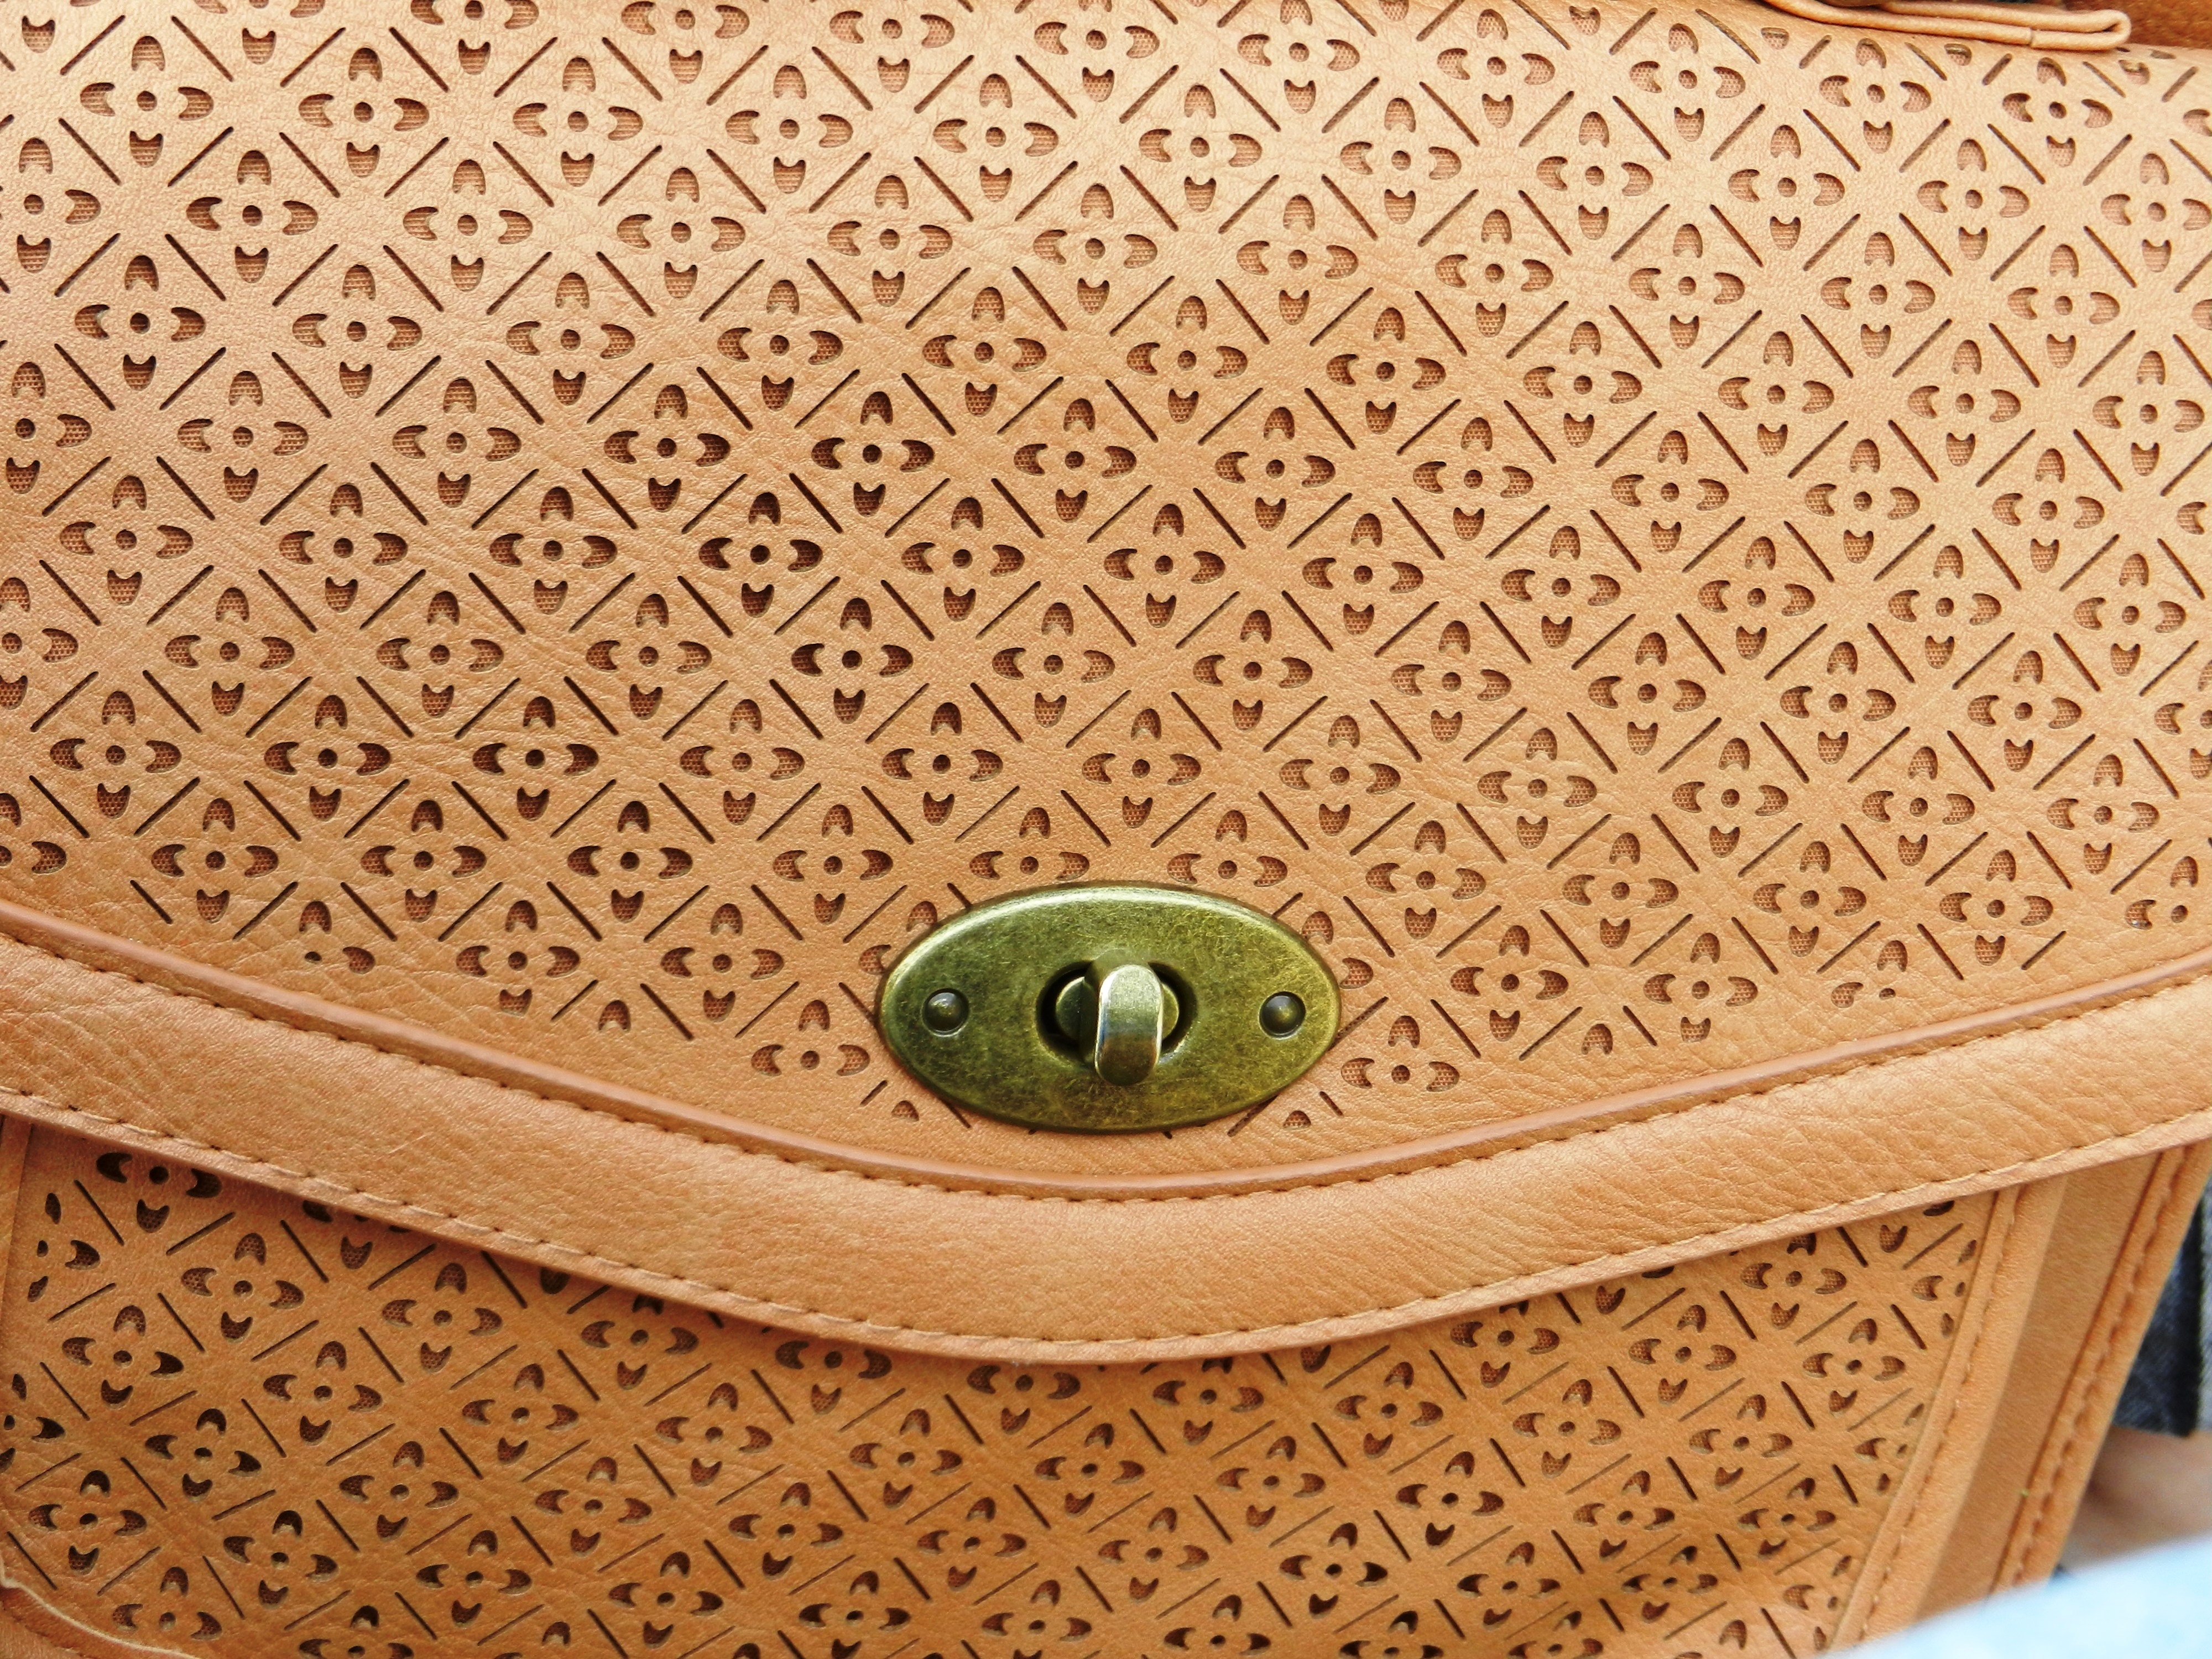
woman, leather, pattern, bag, furniture, handbag, textile, design, beige, footwear, skin, haberdashery, handbags, add ons, fashion accessory, coin purse